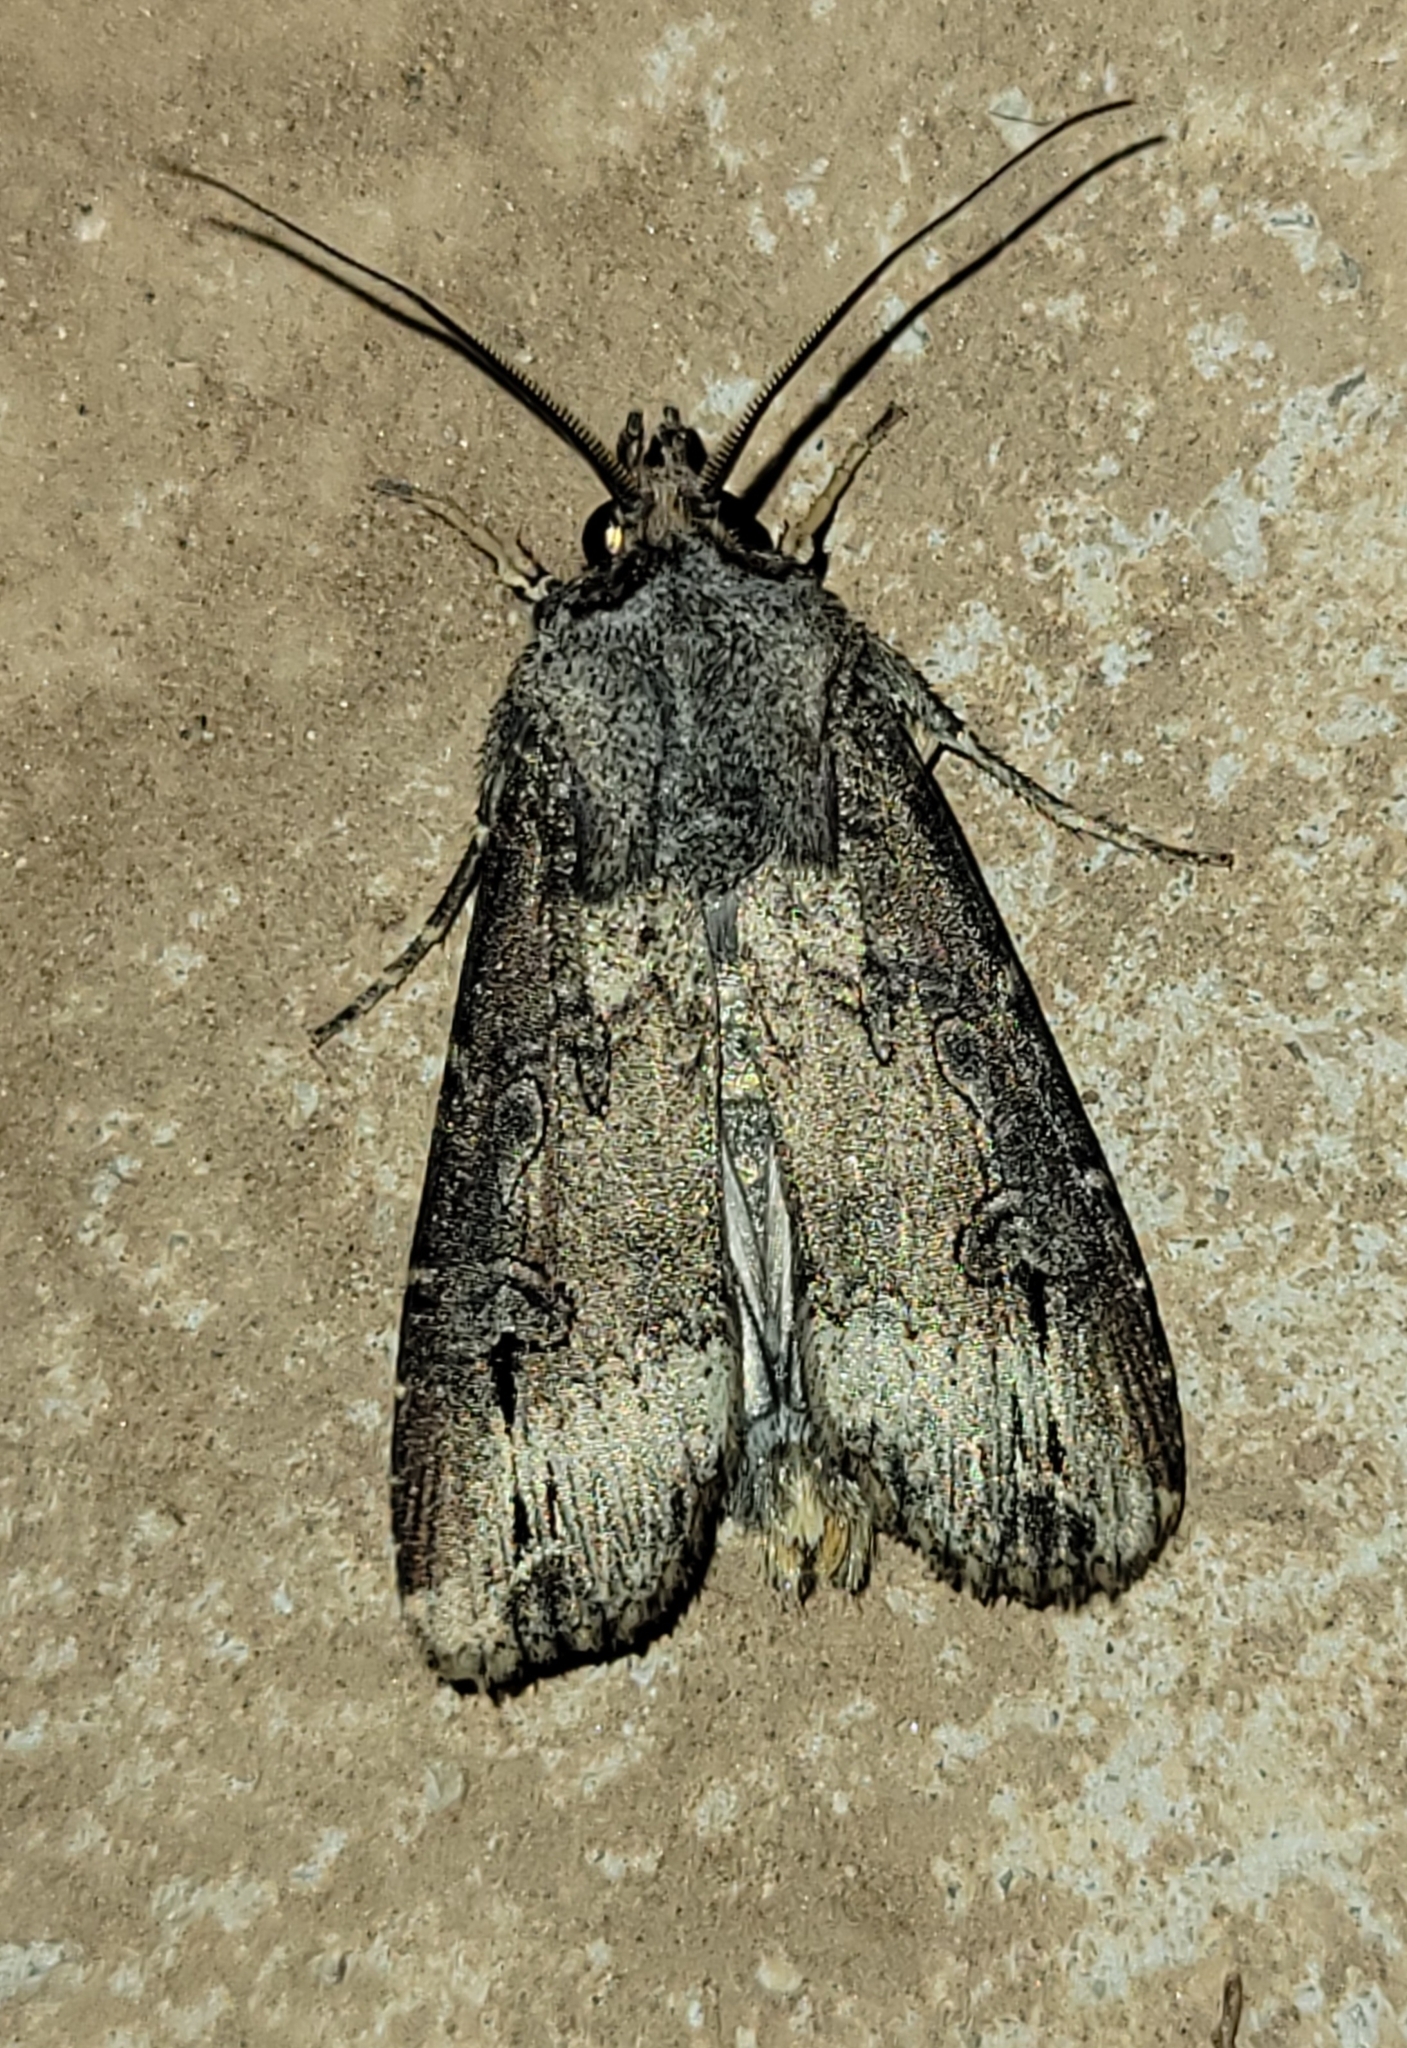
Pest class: cutworms